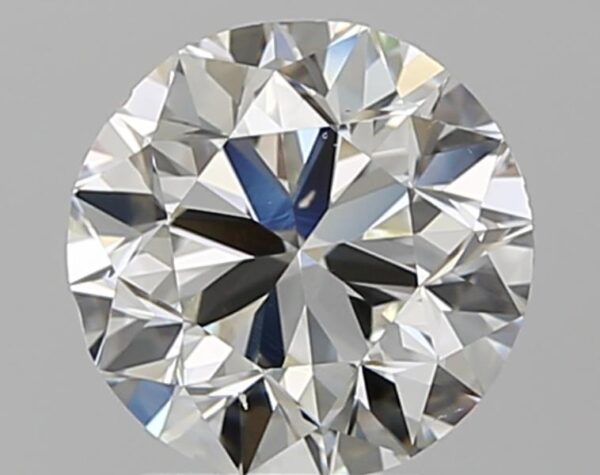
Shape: round
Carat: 2
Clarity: SI1
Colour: I
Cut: VG
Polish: EX
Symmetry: VG
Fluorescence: N
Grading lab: GIA
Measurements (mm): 7.75 x 7.85 x 5.07